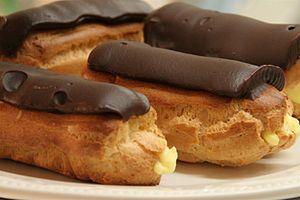
Un éclair, anciennement appelé pain à la duchesse ou petite duchesse, est une pâtisserie d'origine française constituée de pâte à choux allongée et fourrée de crème pâtissière, avec un glaçage sur le dessus.